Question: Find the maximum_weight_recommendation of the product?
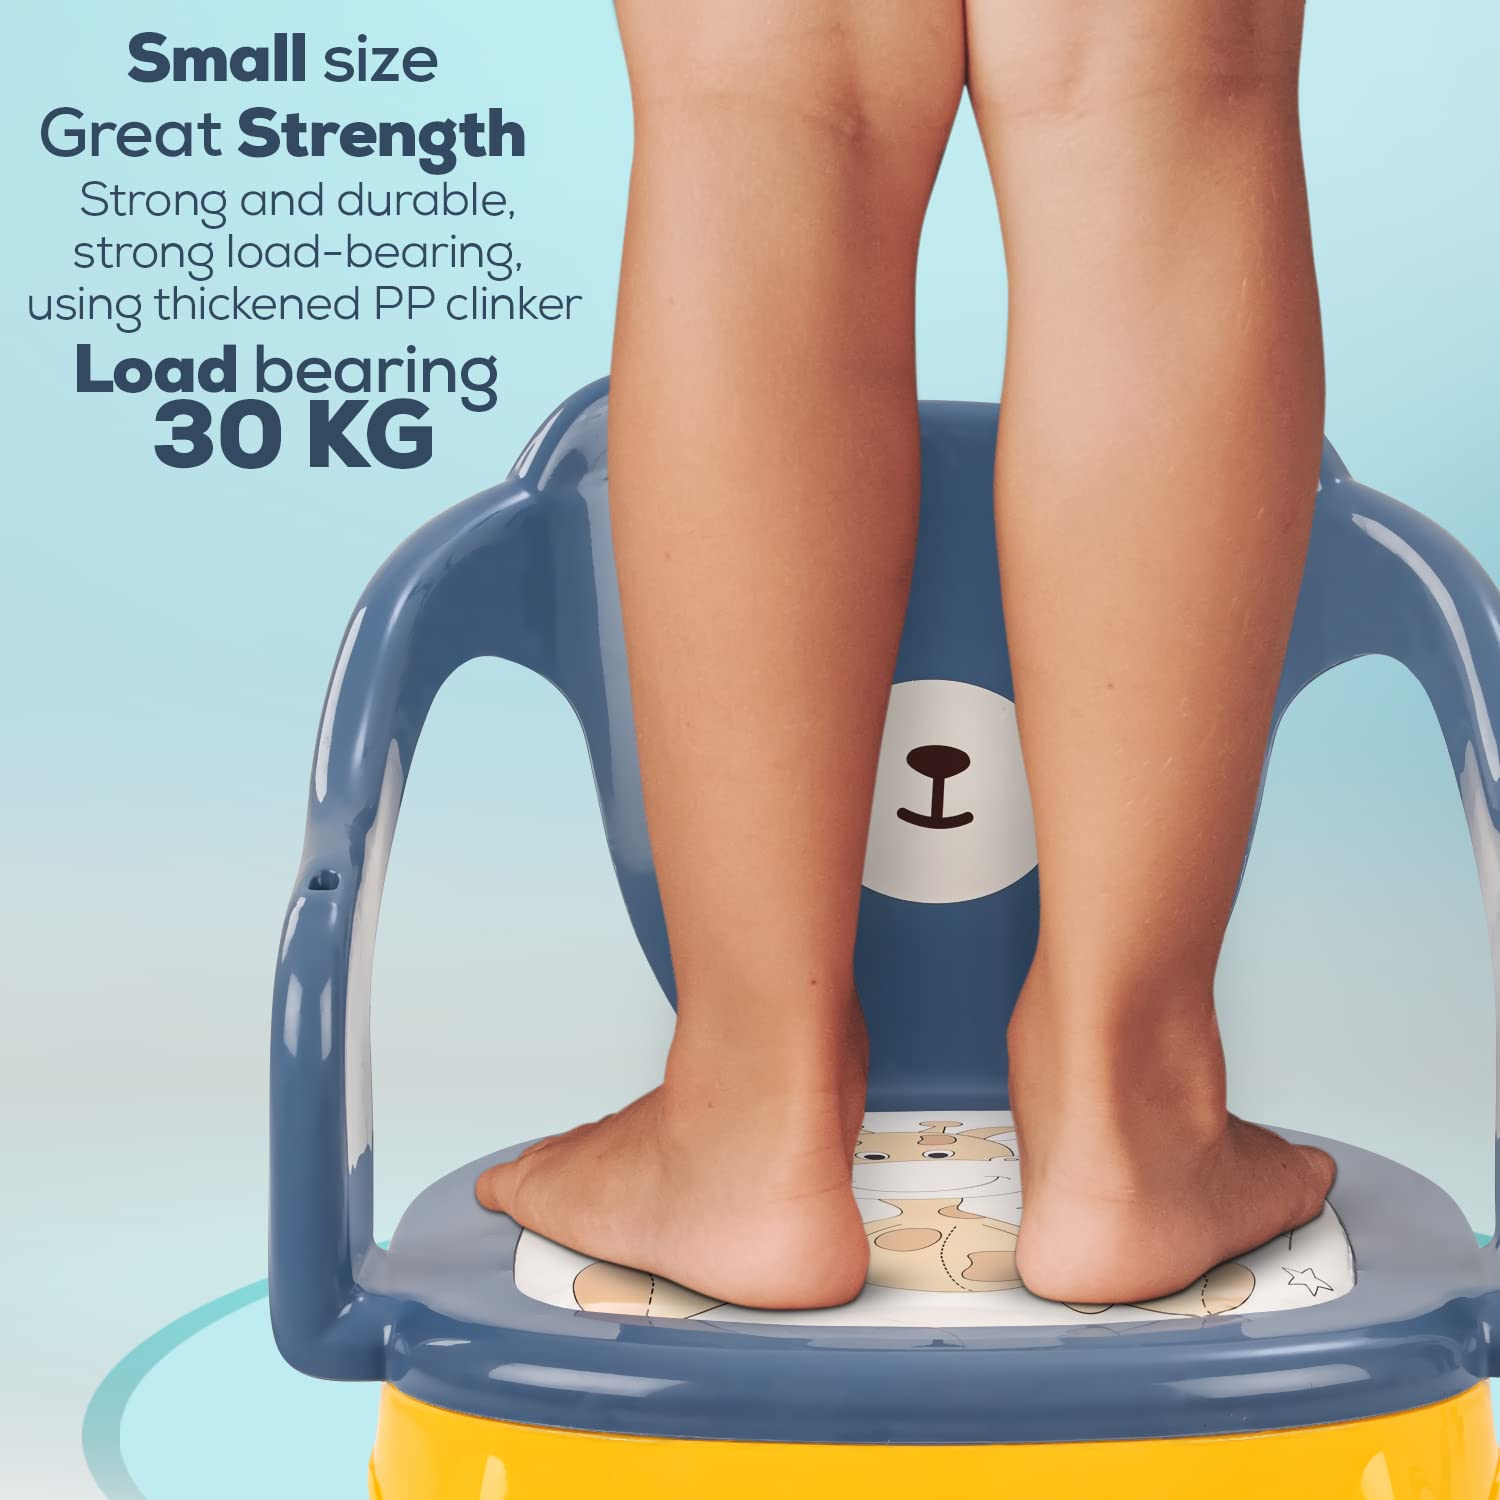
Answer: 30 kilogram